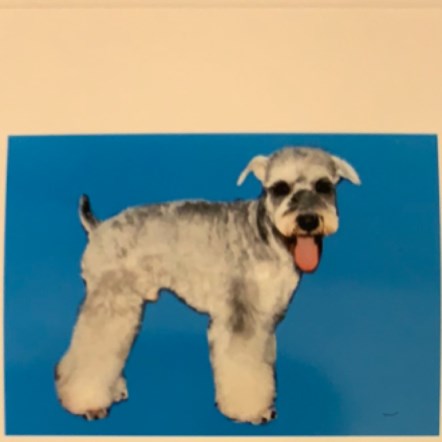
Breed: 2342-n000102-miniature_schnauzer